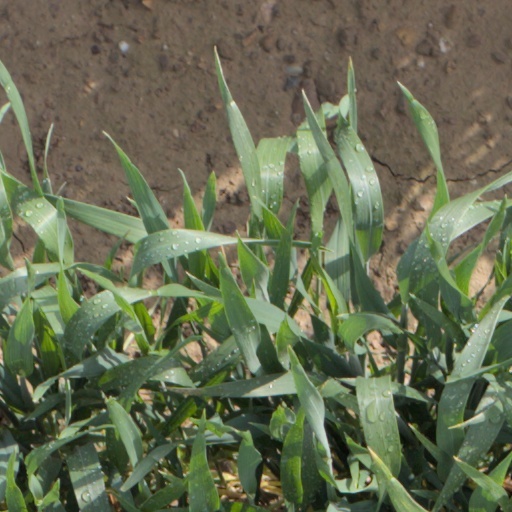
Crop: wheat